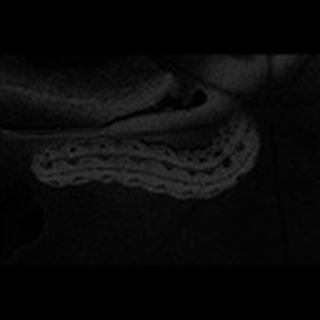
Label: cotton_army_worm